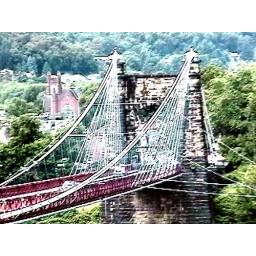
bridge over Ohio river